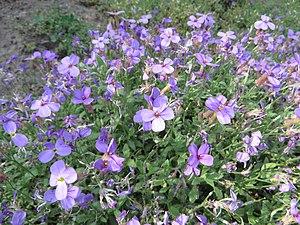
Cette liste de Tracheophyta de Bosnie-Herzégovine, ainsi que d’espèces introduites est un aperçu incomplet d’espèces de mousses, de fougères, de gymnospermes et d’angiospermes citées dans la littérature disponible en langues bosniaque, croate, serbe et serbo-croate. Cet aperçu n’inclue pas des espèces cultivées ni celles occasionnellement introduites.